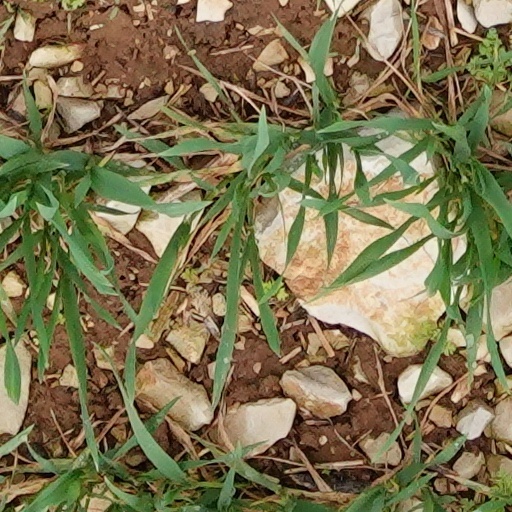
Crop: wheat